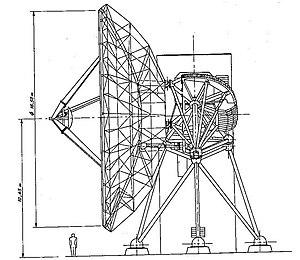
Le centre de télécommunication par satellite de Pleumeur-Bodou, situé dans les Côtes-d'Armor, est le téléport à l'origine de la première transmission télévisée en mondovision via le satellite « Telstar » en 1962.